Kyriakos Papadopoulos

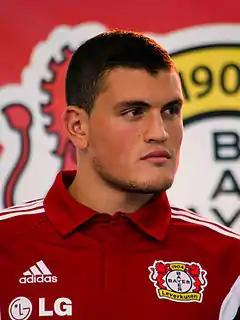
Papadopoulos with Leverkusen in 2014.

Kyriakos Papadopoulos (born 23 February 1992) is a Greek professional footballer who last played as a centre-back for Greek Super League club Levadiakos.